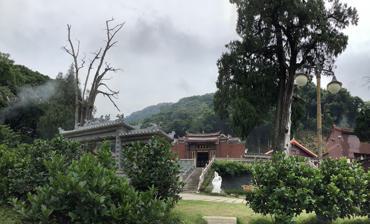
Building: Lingguang Temple (Meizhou)
Country: China
Year built: 1385
Buddhist temple in Guangdong, China Lingguang Temple 灵光寺 Religion Affiliation Buddhism Deity Chan Buddhism Location Location Meixian District , Meizhou , Guangdong Country China Shown within Guangdong Geographic coordinates 24°24′10″N 116°24′06″E / 24.402726°N 116.401608°E / 24.402726; 116.401608 Architecture Style Chinese architecture Founder Pan Liaoquan ( 潘了拳 ) Date established 860–874 Completed 1385 (reconstruction) Materials Brick and wood Lingguang Temple ( simplified Chinese : 灵光寺 ; traditional Chinese : 靈光寺 ; pinyin : Língguāng Sì ; lit. 'Temple of Divine Light') is a Buddhist temple located in Meixian District of Meizhou , Guangdong , China. History The temple traces its origins to the former "Shengshou Temple" ( 圣寿寺 ), founded by master Pan Liaoquan ( 潘了拳 ) in the Xiantong period (860–874) of the Tang dynasty (618–907), and would later become "Lingguang Temple" in 1385 during the reign of Hongwu Emperor (1368–1398) at the dawn of Ming dynasty (1368–1644). Architecture The complex include the following halls: Mahavira Hall , Hall of Four Heavenly Kings (Shanmen), Zhutian Hall ( 诸天殿 ), Bell tower , Drum tower , Hall of Guru , Dharma Hall , Meditation Hall, Dining Room, etc. Hall of Four Heavenly Kings Maitreya is enshrined in the Hall of Four Heavenly Kings and at the back of his statue is a statue of Skanda . Statues of Four Heavenly Kings are enshrined in the left and right sides. Mahavira Hall The Mahavira Hall is 14.52-metre (47.6 ft) wide and 14.75-metre (48.4 ft) deep with the architectural style of the Tang dynasty. Statue of Pan Liaoquan ( 潘了拳 ) is enshrined in front of the hall. In the middle are statues of Thousand Armed and Eyed Guanyin , Ksitigarbha and Mulian. Statue of Guanyin is placed at the back of the hall. Zhutian Hall The Zhutian Hall ( 诸天殿 ) enshrining the Twenty-four Heavenlies National Treasure The Bell tower houses a bronze bell which was cast in 1485, in the reign of Chenghua Emperor of the Ming dynasty weighing 1,000-kilogram (2,200 lb). It is 1.8-metre (5 ft 11 in) high and its bore is 1.5-metre (4 ft 11 in). A Chinese couple are carved in the outside. References